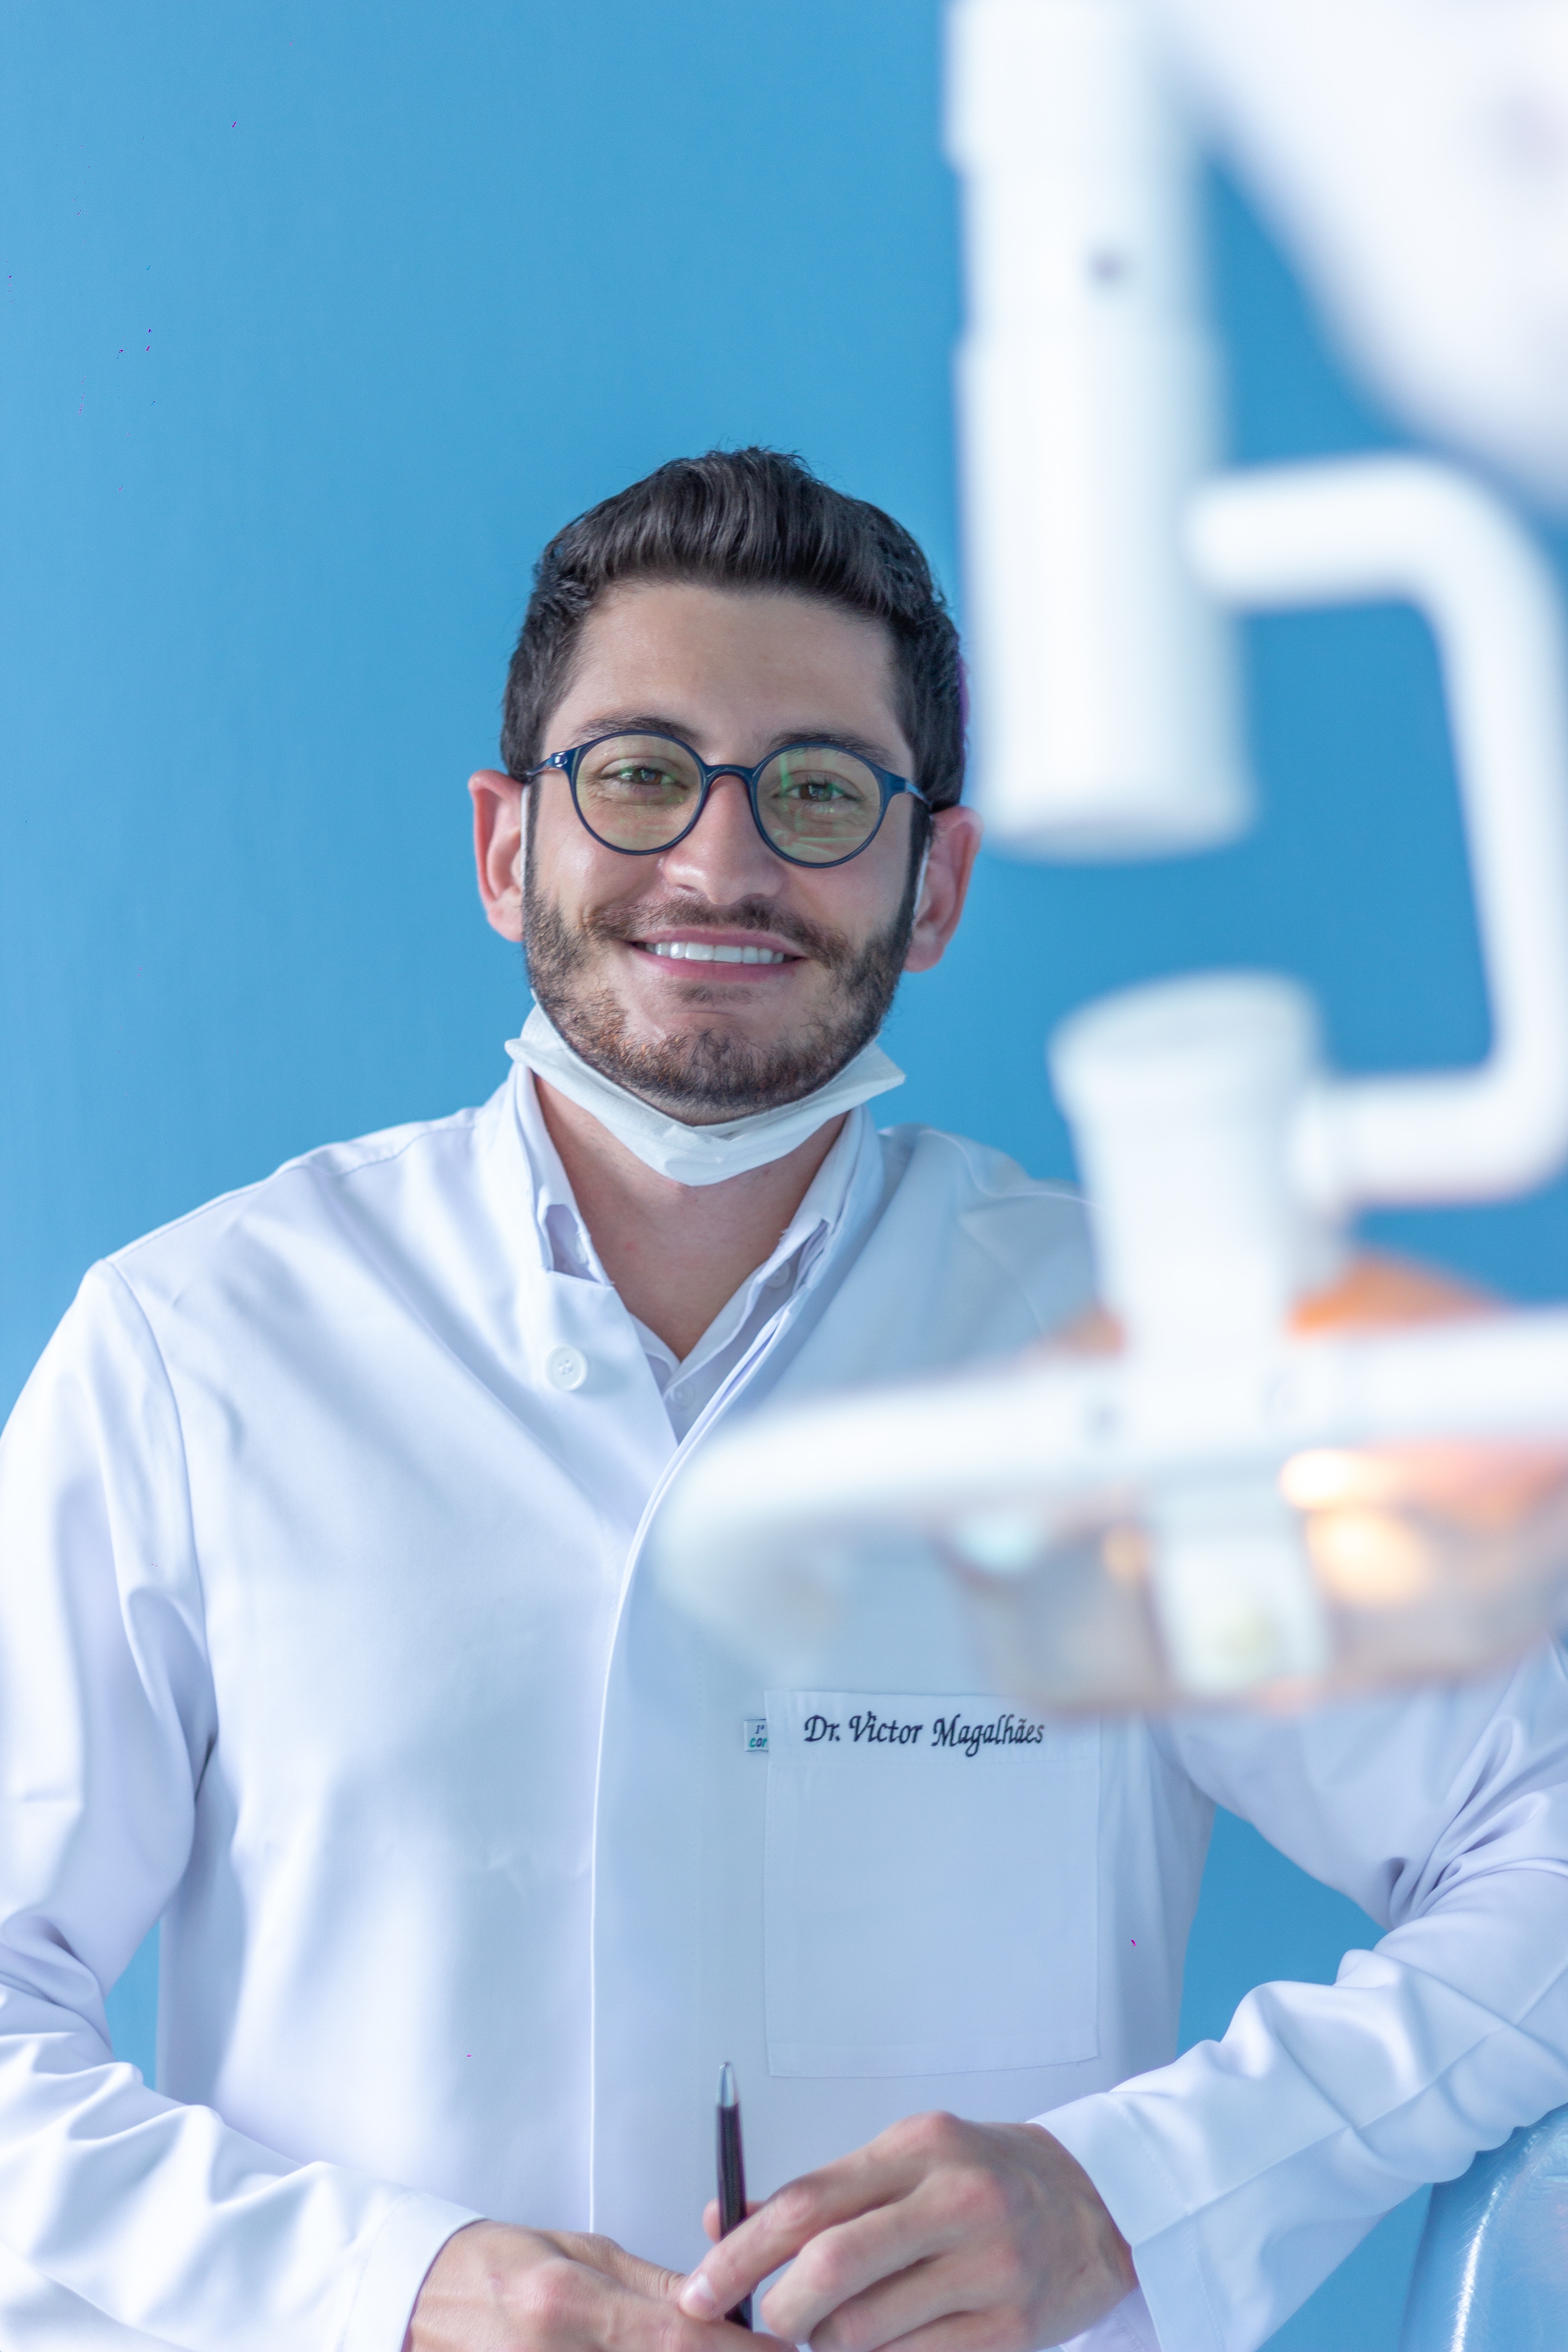
medical equipment, medical, chemist, service, researcher, physician, Chemical engineer, research, medical assistant, scientist, Health care provider, white coat, job, white collar worker